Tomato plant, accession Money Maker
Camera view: tilt-top (135 deg); turntable rotation: 150 degrees
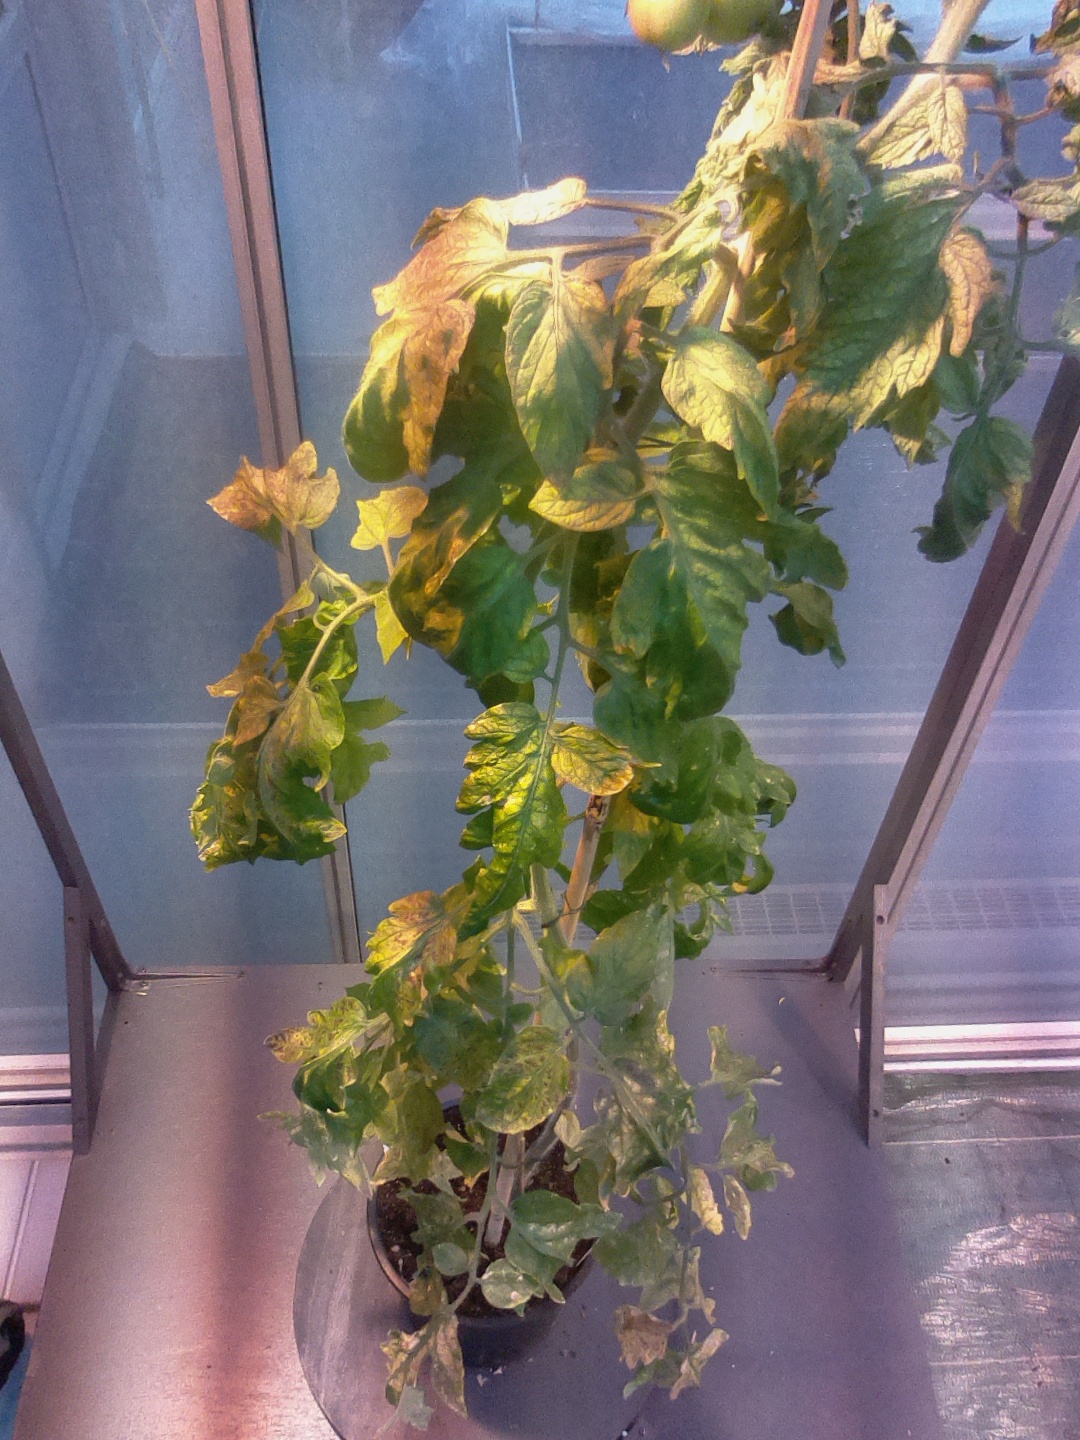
BBCH growth stage 80: fruits start showing typical ripe color (orange -> red)